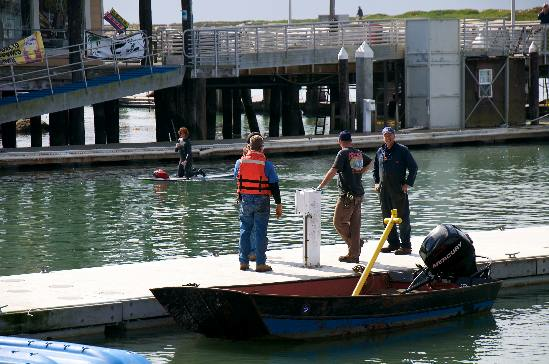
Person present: Yes